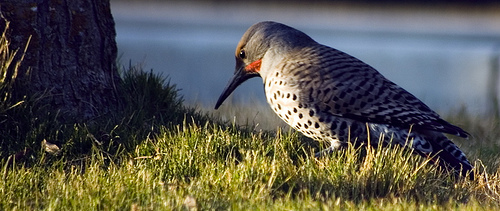
this is a bird with a white belly that has black spots on it and a long pointy beak.
long beak with some orange and plumage is spotted
this is a white and grey bird with black spots and an orange throat.
bird has black body feathers, white breast feathers and black beak
this colorful bird has gray spotted wings and a gray head.
small white black grey and orange bird with long black beak
this bird has wings that are spotted black and white and has a long black bill
this bird is mostly grey speckled with some orange on his face and a long beak.
this is a bird with spotted plumage on the side and belly, grey striped plumage on the back and wings, an orange cheek patch, and a long thin beak.
this bird has brown wings, white belly and breast
Species: Northern Flicker